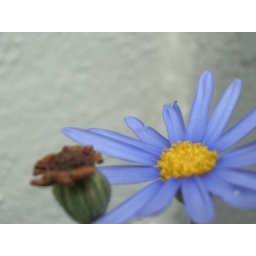
small blue flower and seed pod outside 'The Hunter's Lodge' pub in Cornworthy, UK